Robert Cauer the Elder

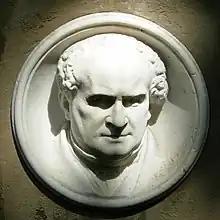
A tondo on the gravestone of Ludwig Schopen

Cauer was born in Dresden. His father, Emil Cauer the Elder and brother, Karl were both sculptors. Many of his descendants and relatives also became sculptors, including his sons, Stanislaus and , and Karl's sons, Emil and Hugo (1864–1918).